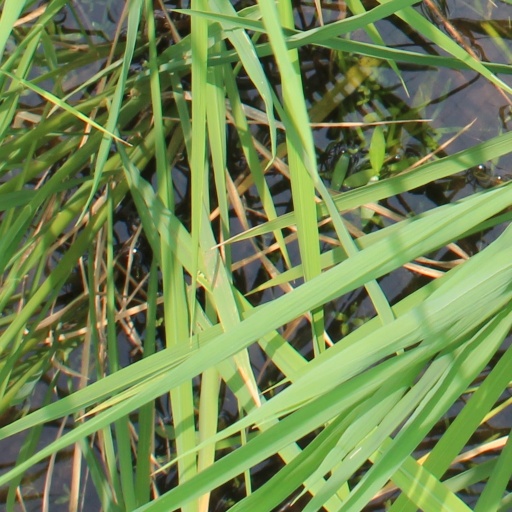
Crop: rice